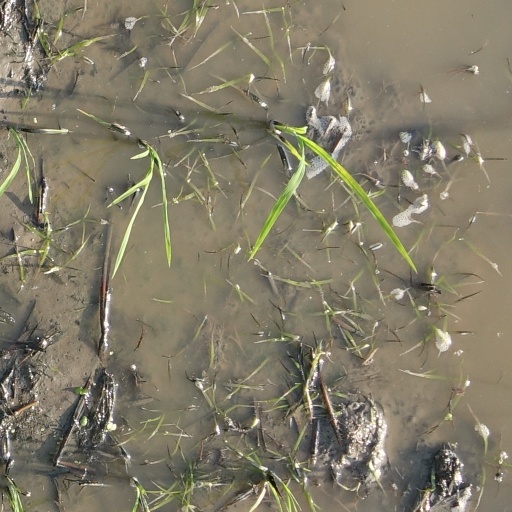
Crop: rice